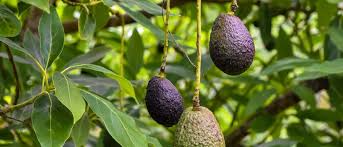
Label: Avocado